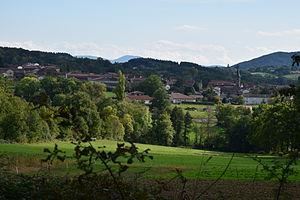
Vue de Javaugues (département de la Haute-Loire, région Auvergne, France).